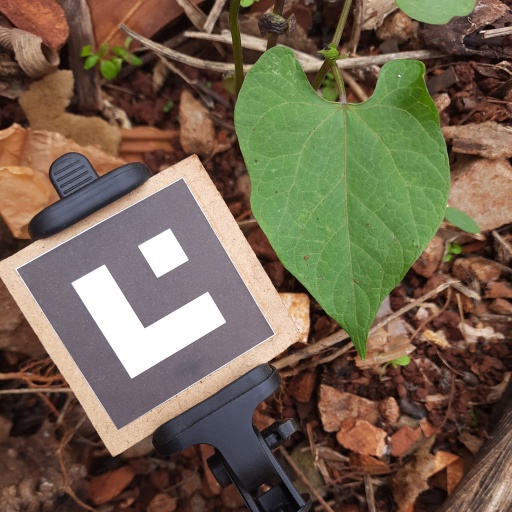
Observations: wavy surface, no eating holes, with soild dust, under shade